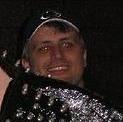
Age: 48